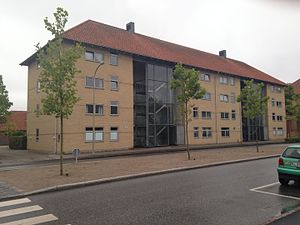
Lyngbygårdsvej
Lyngbygårdsvej 136
Lyngbygårdsvej 136, Kongens Lyngby, Copenhagen, Denmark.
Lyngbygårdsvej er en vej i Kongens Lyngby ved København. Den går fra Lundtoftegårdsvej til Toftebæksvej.